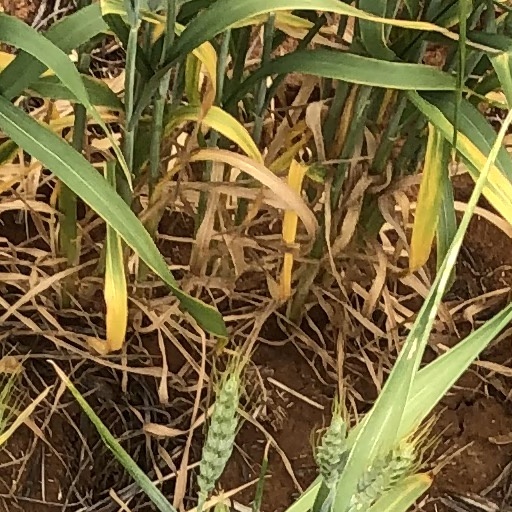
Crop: wheat